Early iPhone systems-on-chip

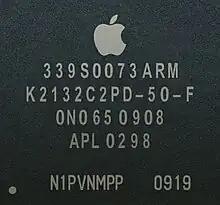
The S5L8920 chip used in the iPhone 3GS

The Samsung S5L8920 is a 32-bit system on a chip (SoC) manufactured by Samsung for Apple. The only iPhone to use it was the iPhone 3GS, before being replaced with the Apple A4 with the release of the iPhone 4. The chip is an updated version of the S5L8900 with more processing power. As a result, the iPhone 3GS was widely praised for its increased CPU and GPU performance.